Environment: lab
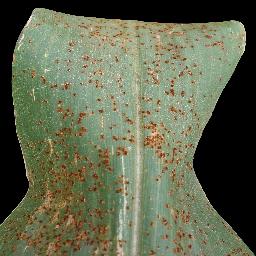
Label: common_rust